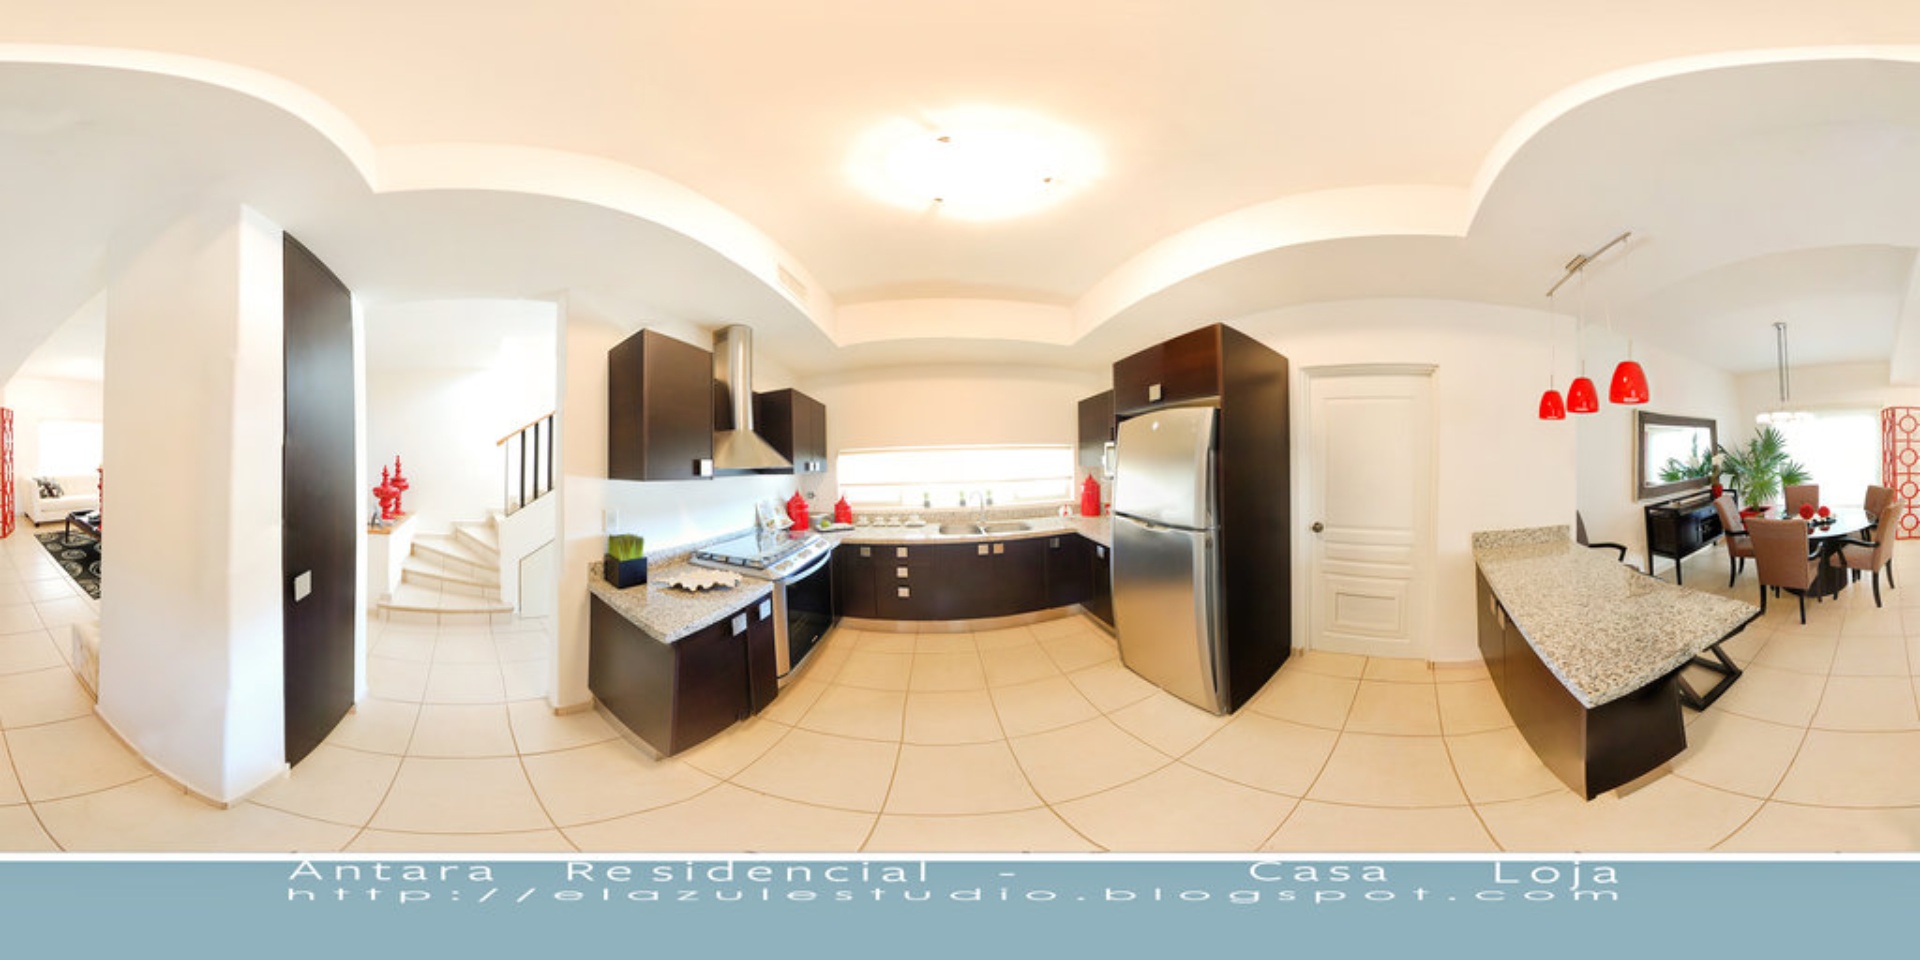
Referred object: the stainless steel refrigerator

Referred object: turn slightly right to face the stainless-steel refrigerator

Referred object: the red pendant lamps above the breakfast bar